Bronx Zoo

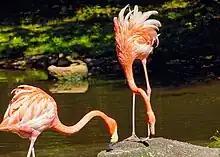
American flamingos ("Phoenicopterus ruber") in the pond

Himalayan Highlands, which opened on June 27, 1986, recreates the Himalayas region of Asia. The exhibit is known for its highly naturalistic look and use of the hilly and rocky terrain found in that portion of the zoo. The stars of the exhibit are the zoo's multiple snow leopards. The exhibit also is home to red pandas and white-naped cranes. In 2006, the zoo brought in a male snow leopard named Leo from Pakistan after he was orphaned at around two months old. Leo sired a male cub on April 9, 2013. The cub is one of more than 70 snow leopards born at the zoo, which was the first U.S. zoo to exhibit the species in 1903. Leo later became a grandfather when his son sired a female cub in 2017.